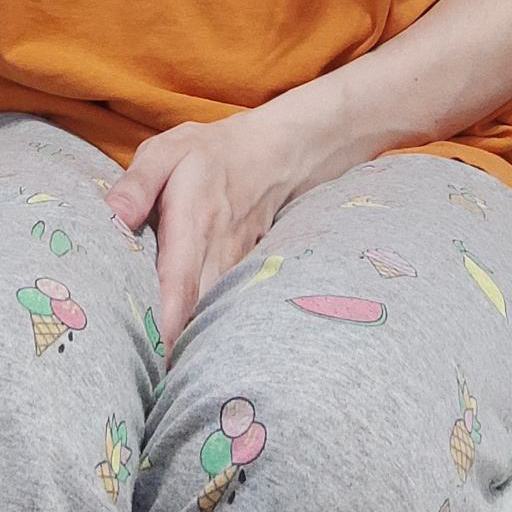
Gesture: no_gesture